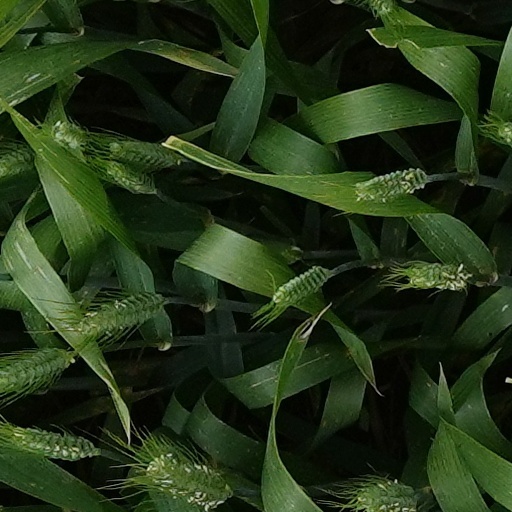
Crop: wheat